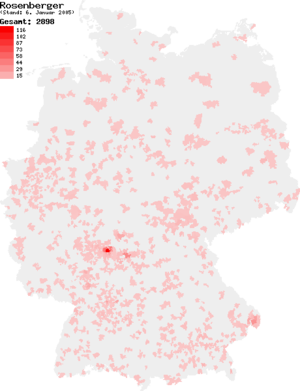
Adolf Rosenberger, pilote automobile allemand, puis américain